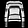
Label: Pullover